Muslim period in the Indian subcontinent

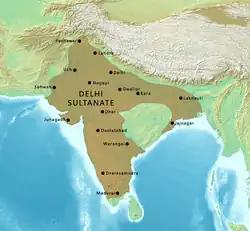
Delhi Sultanate in 1330-1335 during Tughlaq era

The Delhi Sultanate was the first of the two major Islamic empires which was based in mainland India between 1206 and 1526. It emerged after the disintegration of the Ghurid empire in 1206. During the last quarter of the 12th century, Muhammad of Ghor invaded the Indo-Gangetic plain, conquering in succession Ghazni, Multan, Lahore, and Delhi. Qutb-ud-din Aybak, one of his generals proclaimed himself Sultan of Delhi. In Bengal and Bihar, the reign of general Muhammad bin Bakhtiyar Khalji was established. Shamsuddīn Iltutmish (1211–1236), established the Delhi Sultanate on a firm basis, which enabled future sultans to push in every direction. Within the next 100 years, the Delhi Sultanate extended its way east to Bengal and south to the Deccan. The sultanate was in constant flux as five dynasties rose and fell: the Mamluk dynasty (1206–90), Khalji dynasty (1290–1320), Tughlaq dynasty (1320–1413), Sayyid dynasty (1414–51), and Lodi dynasty (1451–1526). Power in Delhi was often gained by violence—nineteen of the thirty-five sultans were assassinated—and was legitimized by reward for tribal loyalty. Factional rivalries and court intrigues were as numerous as they were treacherous; territories controlled by the sultan expanded and shrank depending on his personality and fortunes.